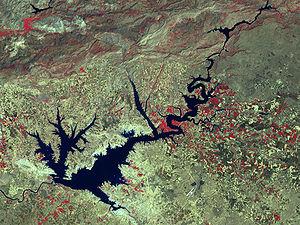
Le secteur de l'hydroélectricité en Turquie occupe une place importante dans l'économie du pays : sa part dans la production d'électricité, très variable selon l'abondance des pluies, était de 24,5 % en 2016.